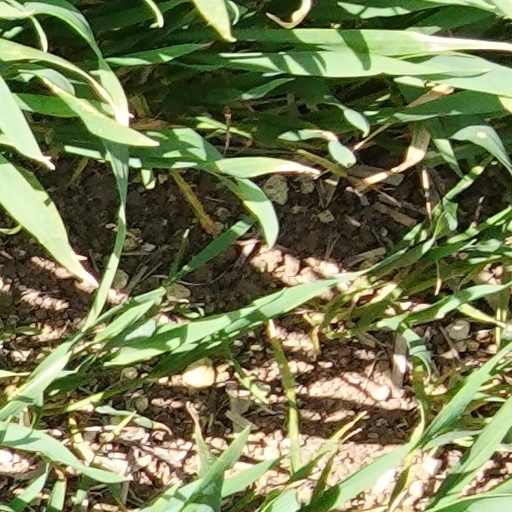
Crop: wheat